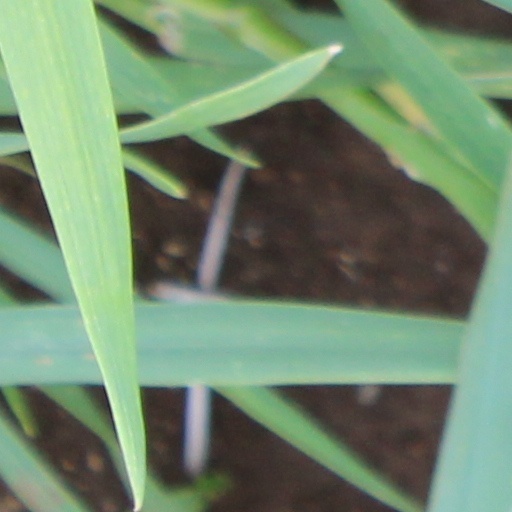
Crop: wheat